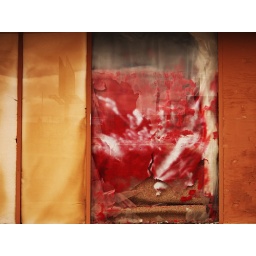
Ad hoc street art masquerading as a covered-over window in an abandoned building